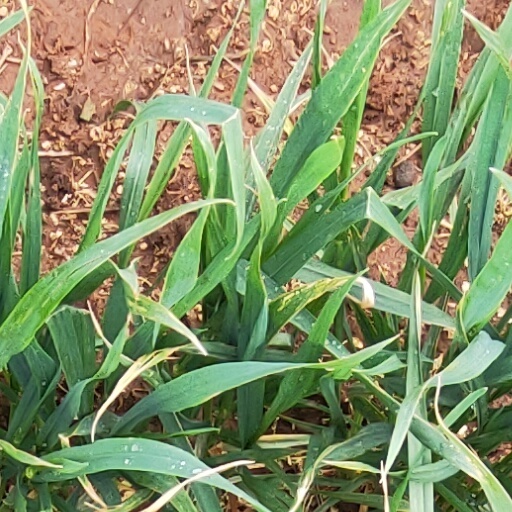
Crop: wheat